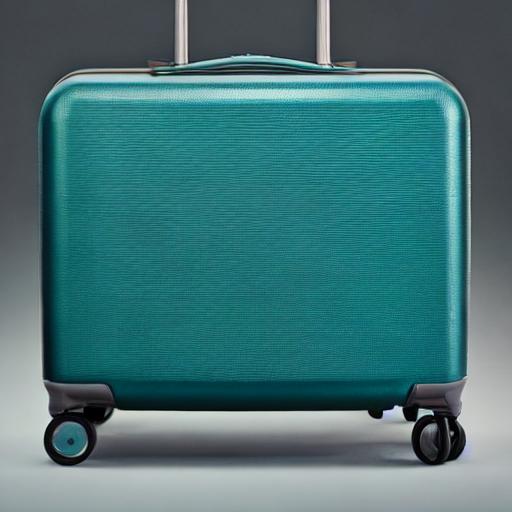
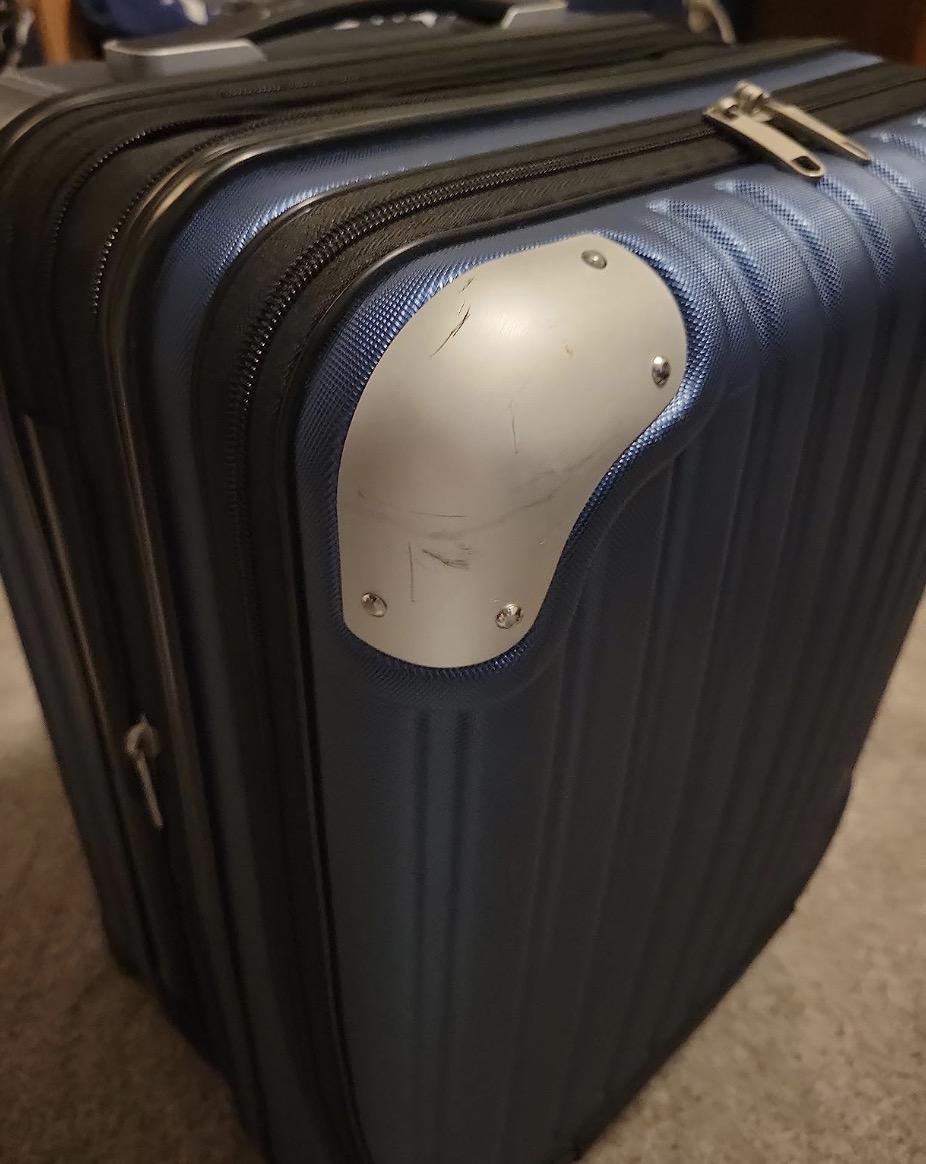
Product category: items_tea
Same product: no